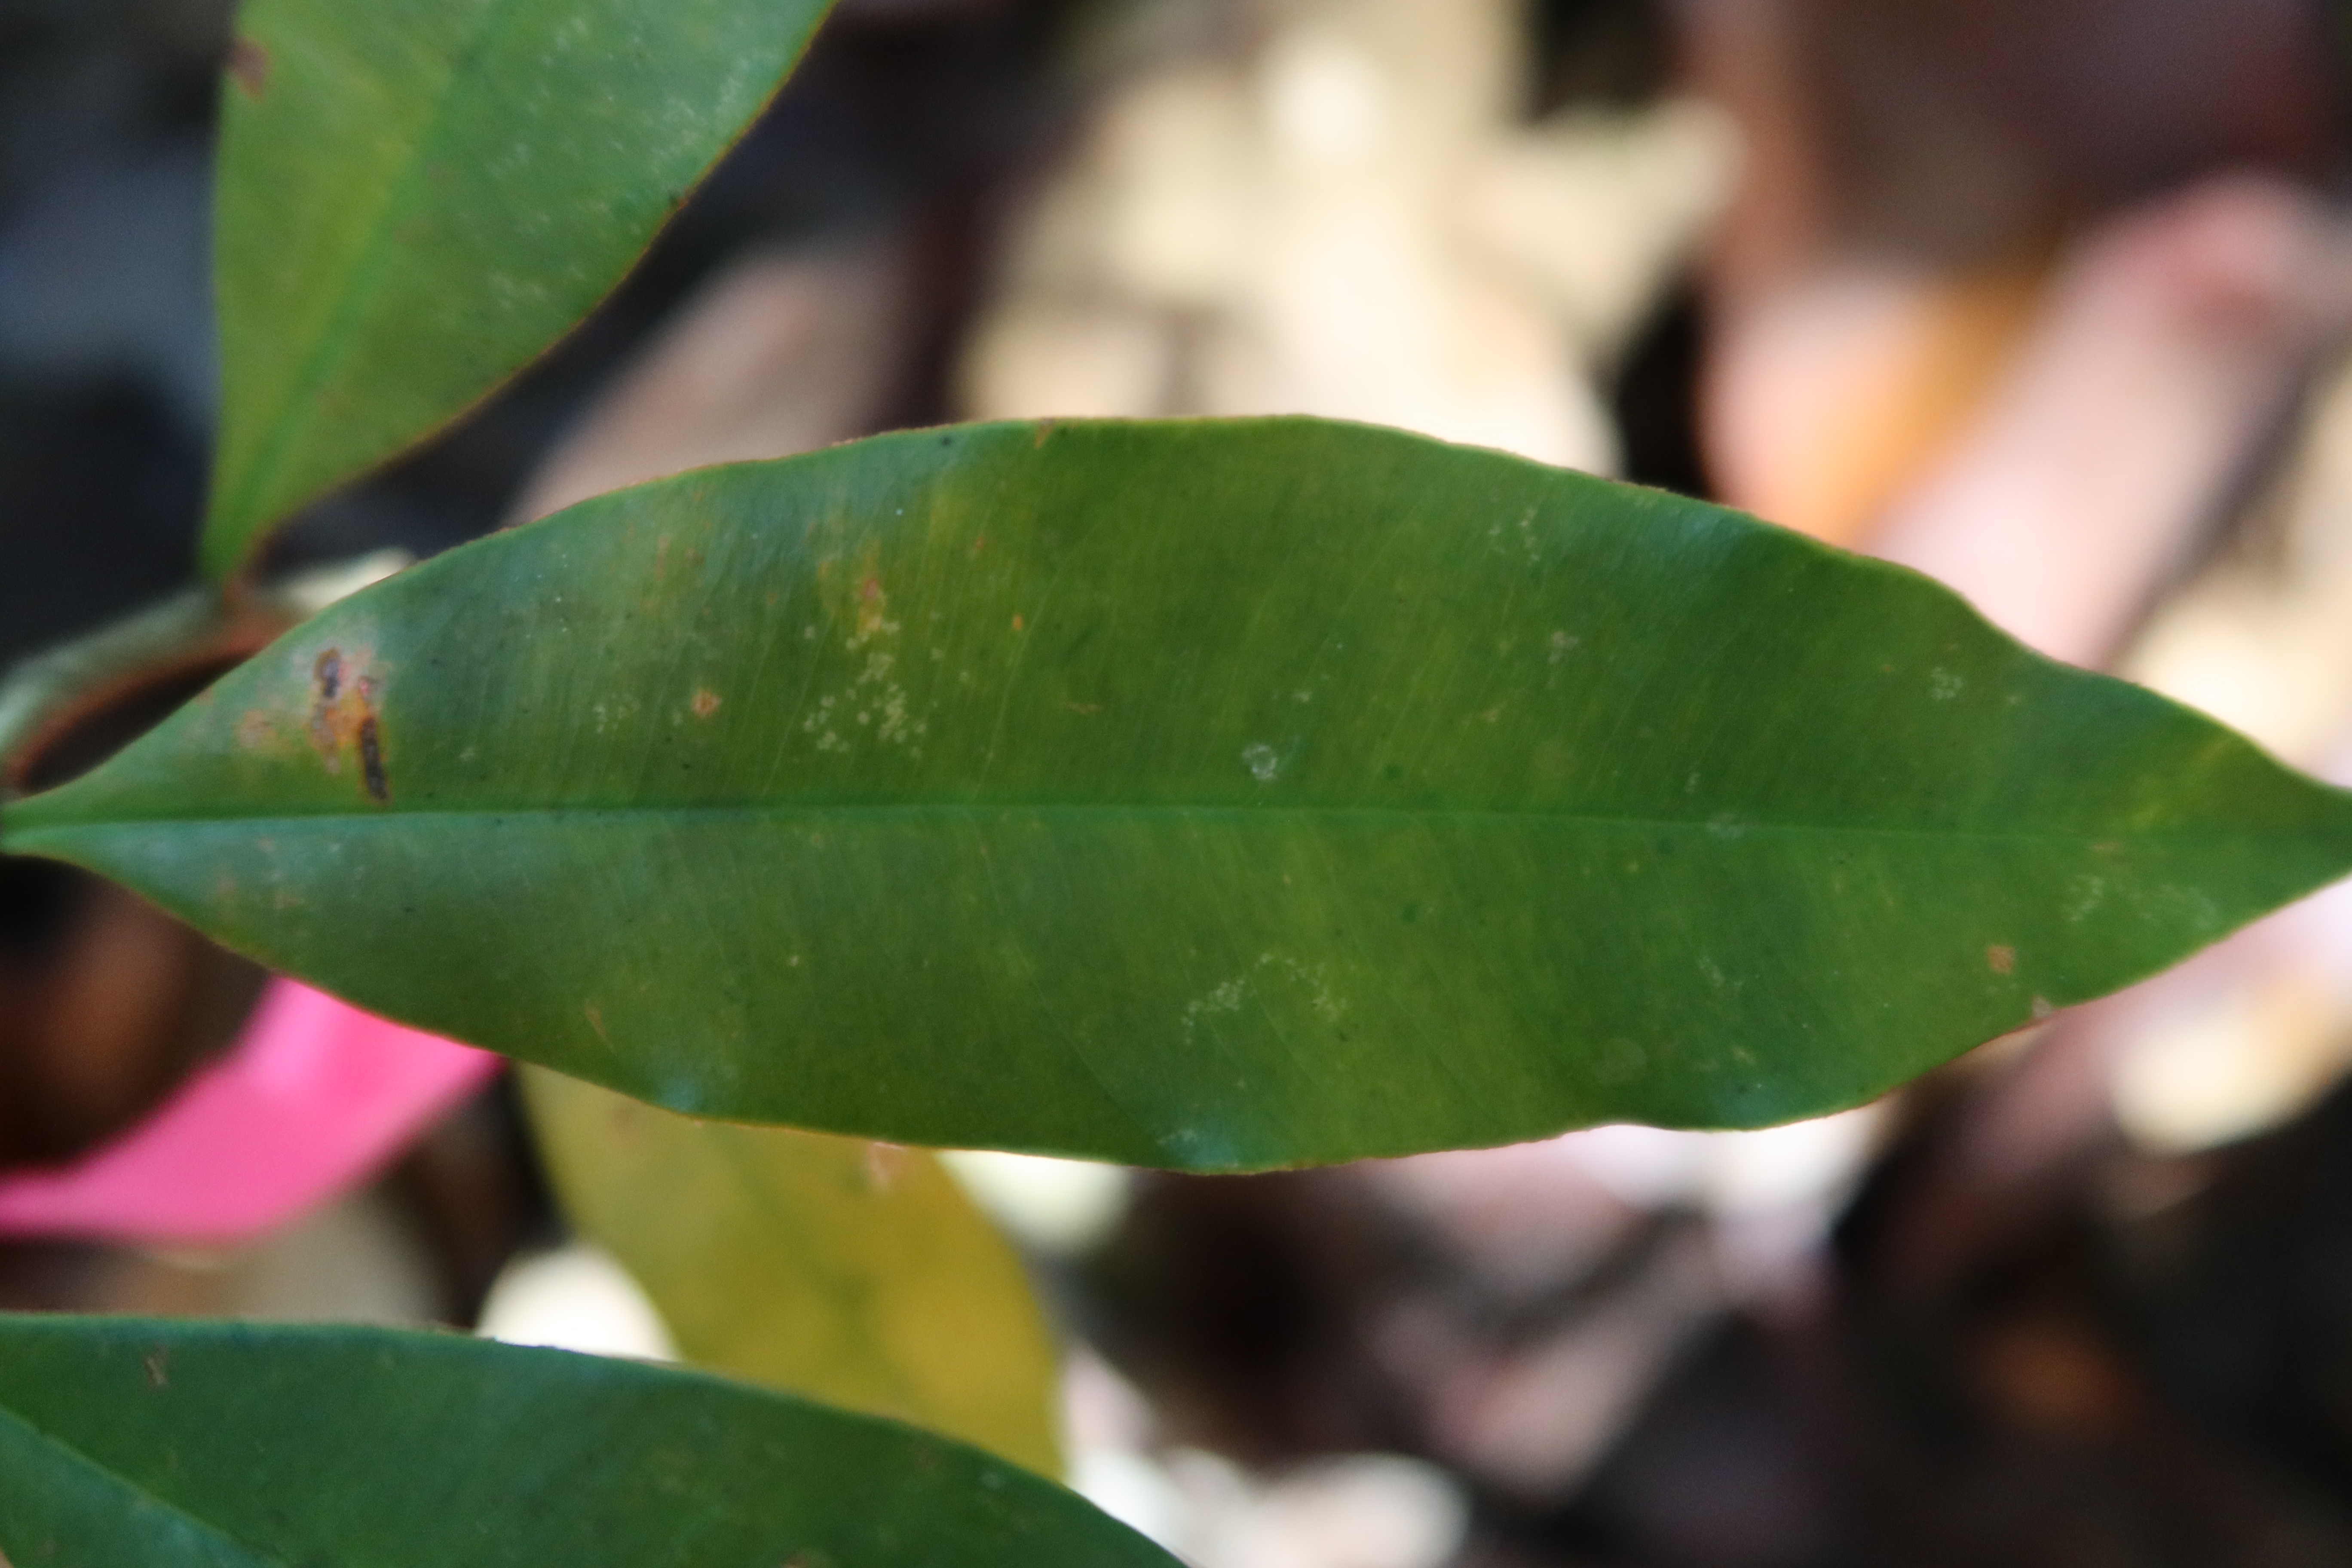
Label: Brown spots